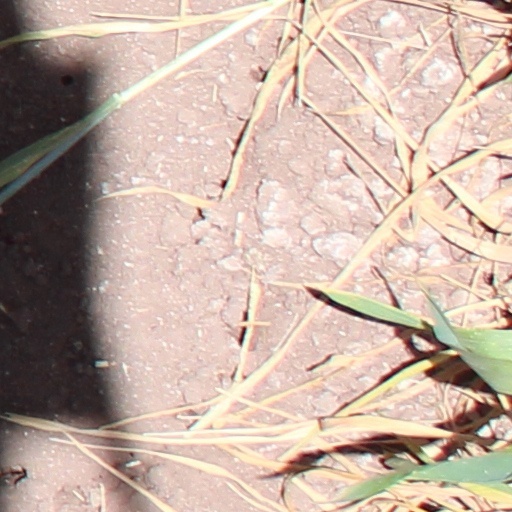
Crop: wheat